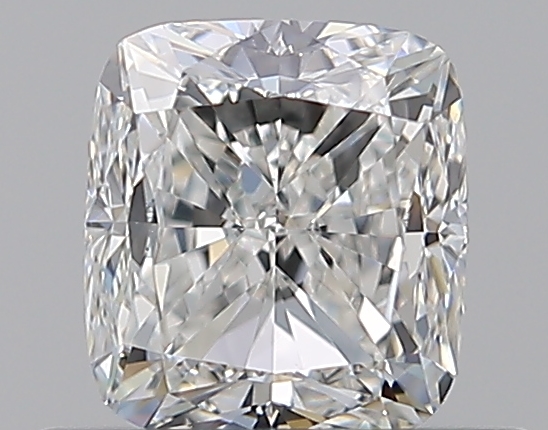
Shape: cushion
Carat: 0.71
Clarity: VS1
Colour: G
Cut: FG
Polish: EX
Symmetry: VG
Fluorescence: N
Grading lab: GIA
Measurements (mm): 4.98 x 4.52 x 3.39